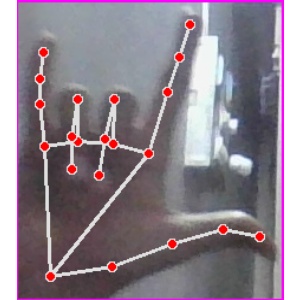
अक्षर: व